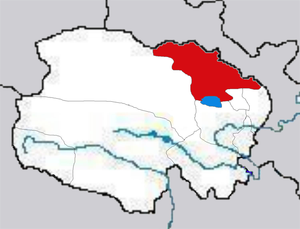
La préfecture autonome tibétaine de Haibei dans la province du Qinghai